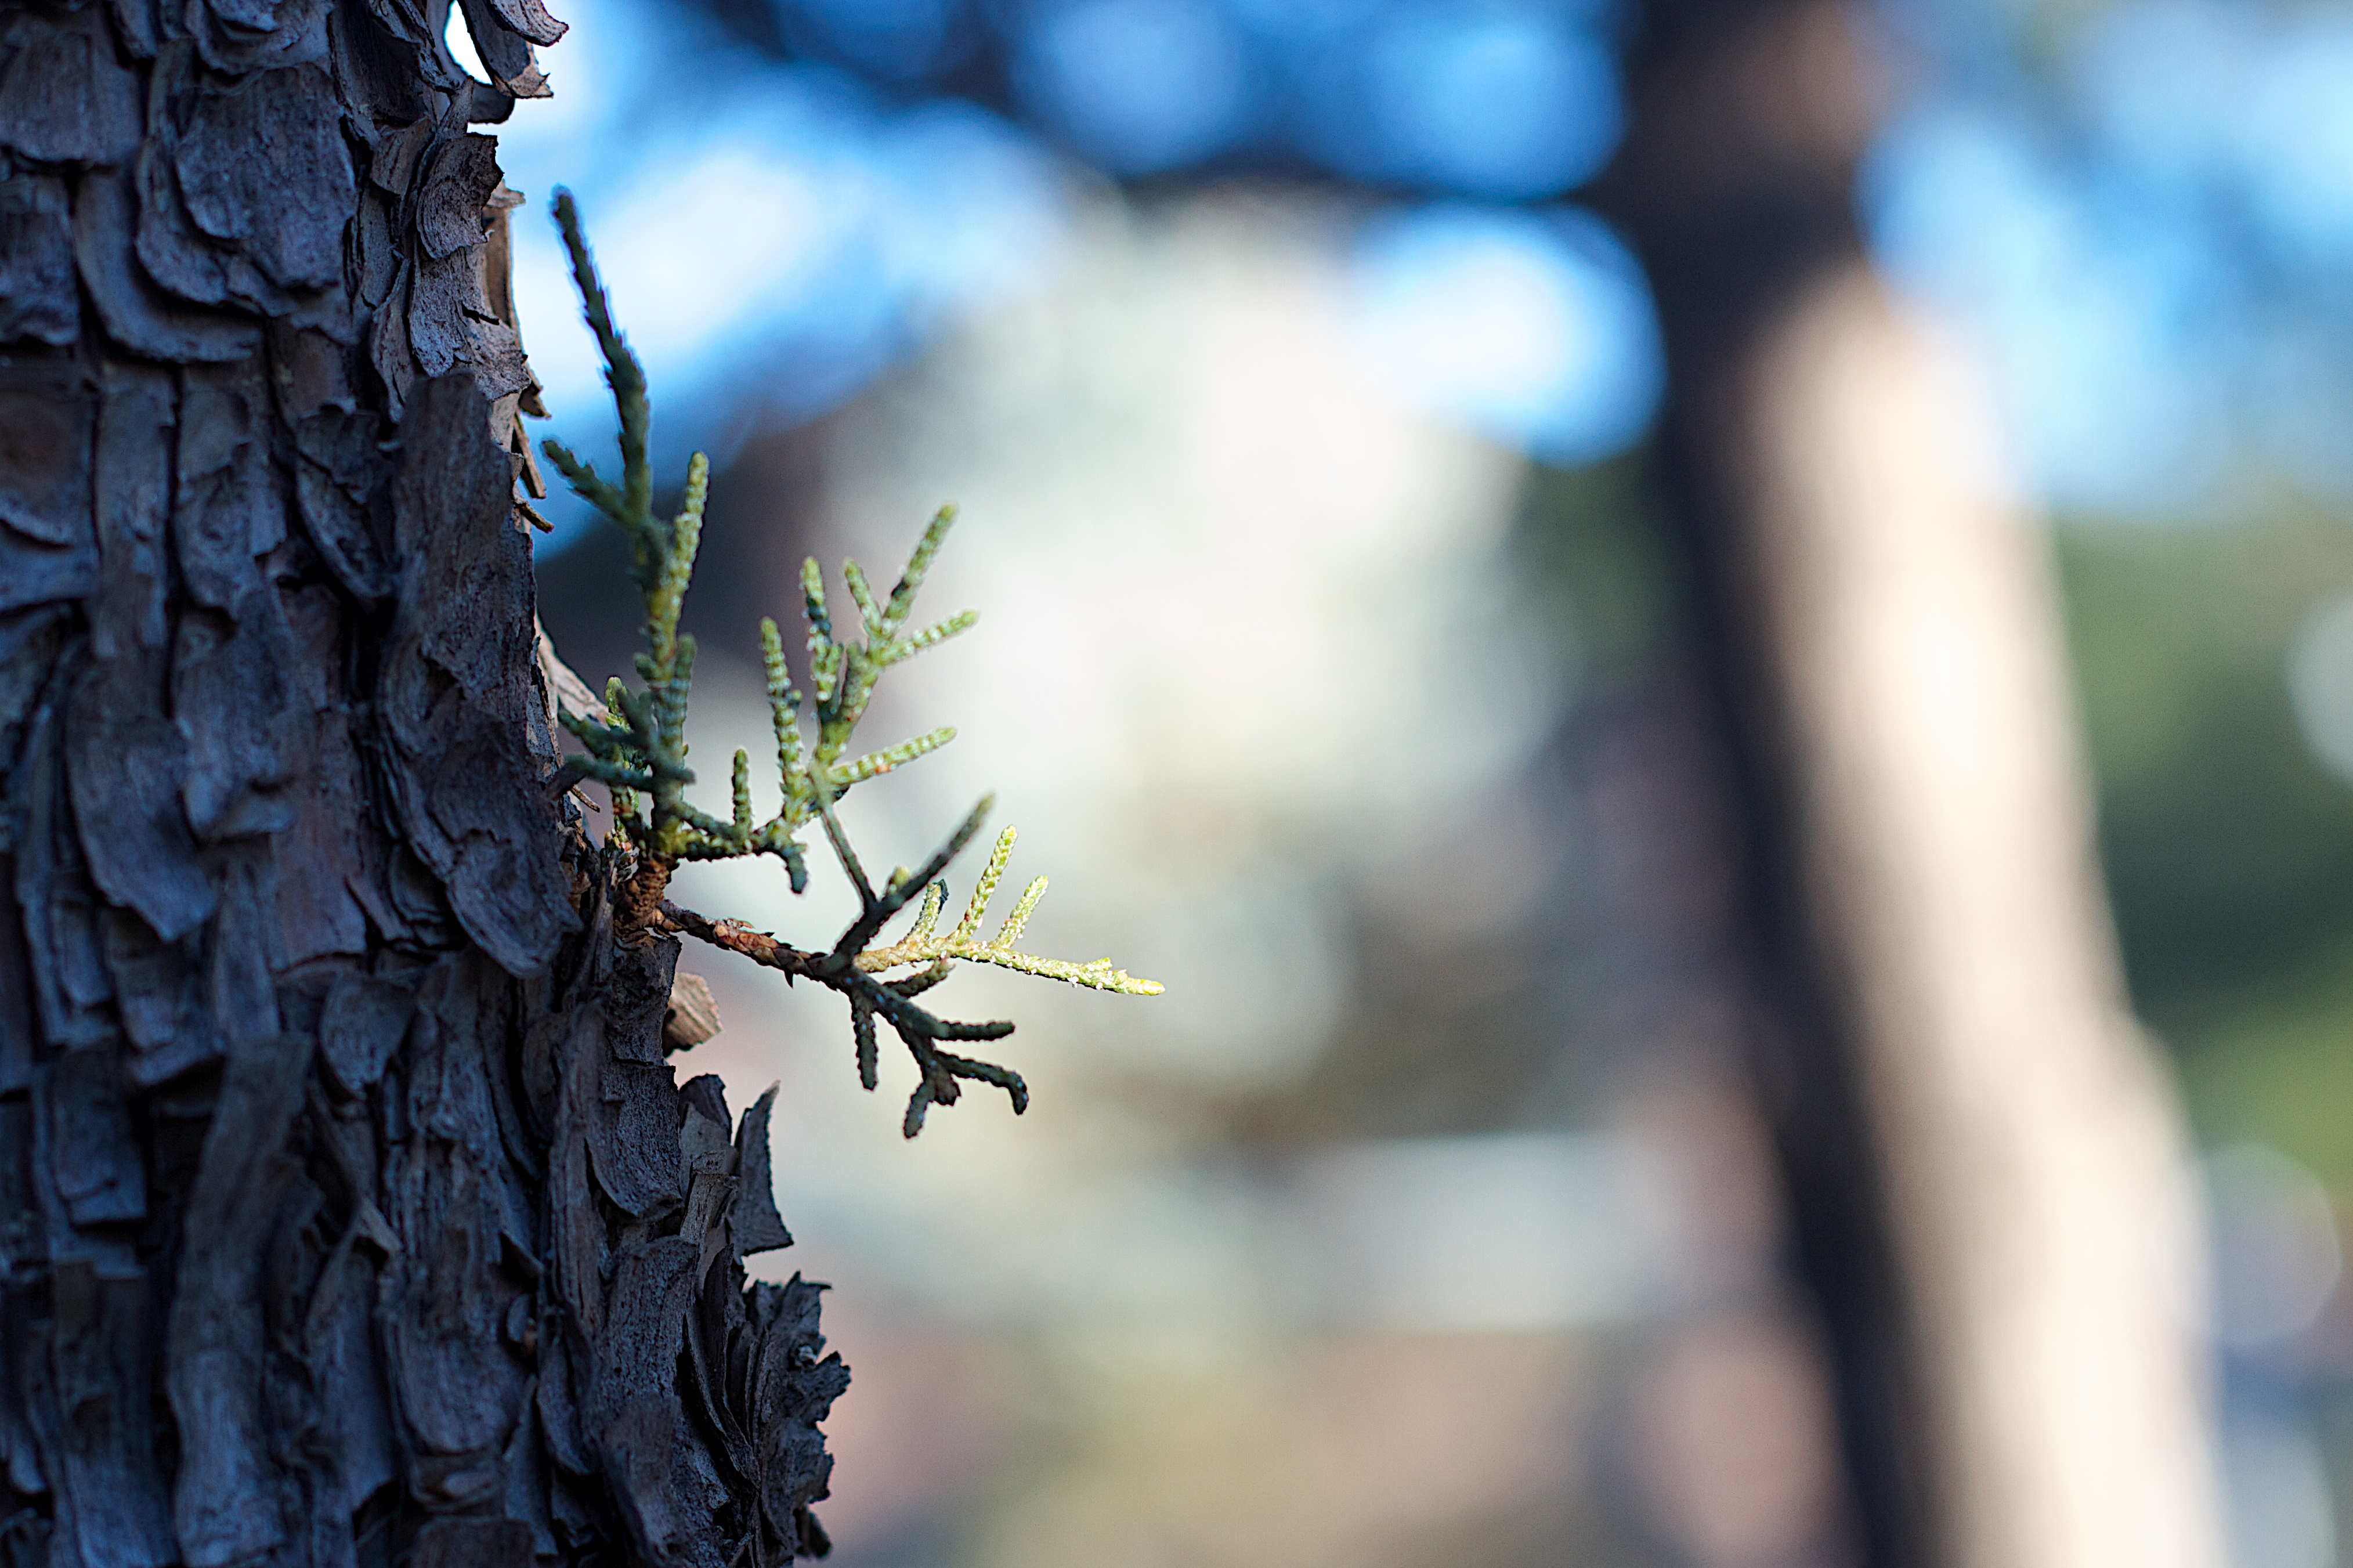
tree, nature, branch, bokeh, plant, sunlight, leaf, flower, spring, green, autumn, blue, season, close up, macro photography, woody plant